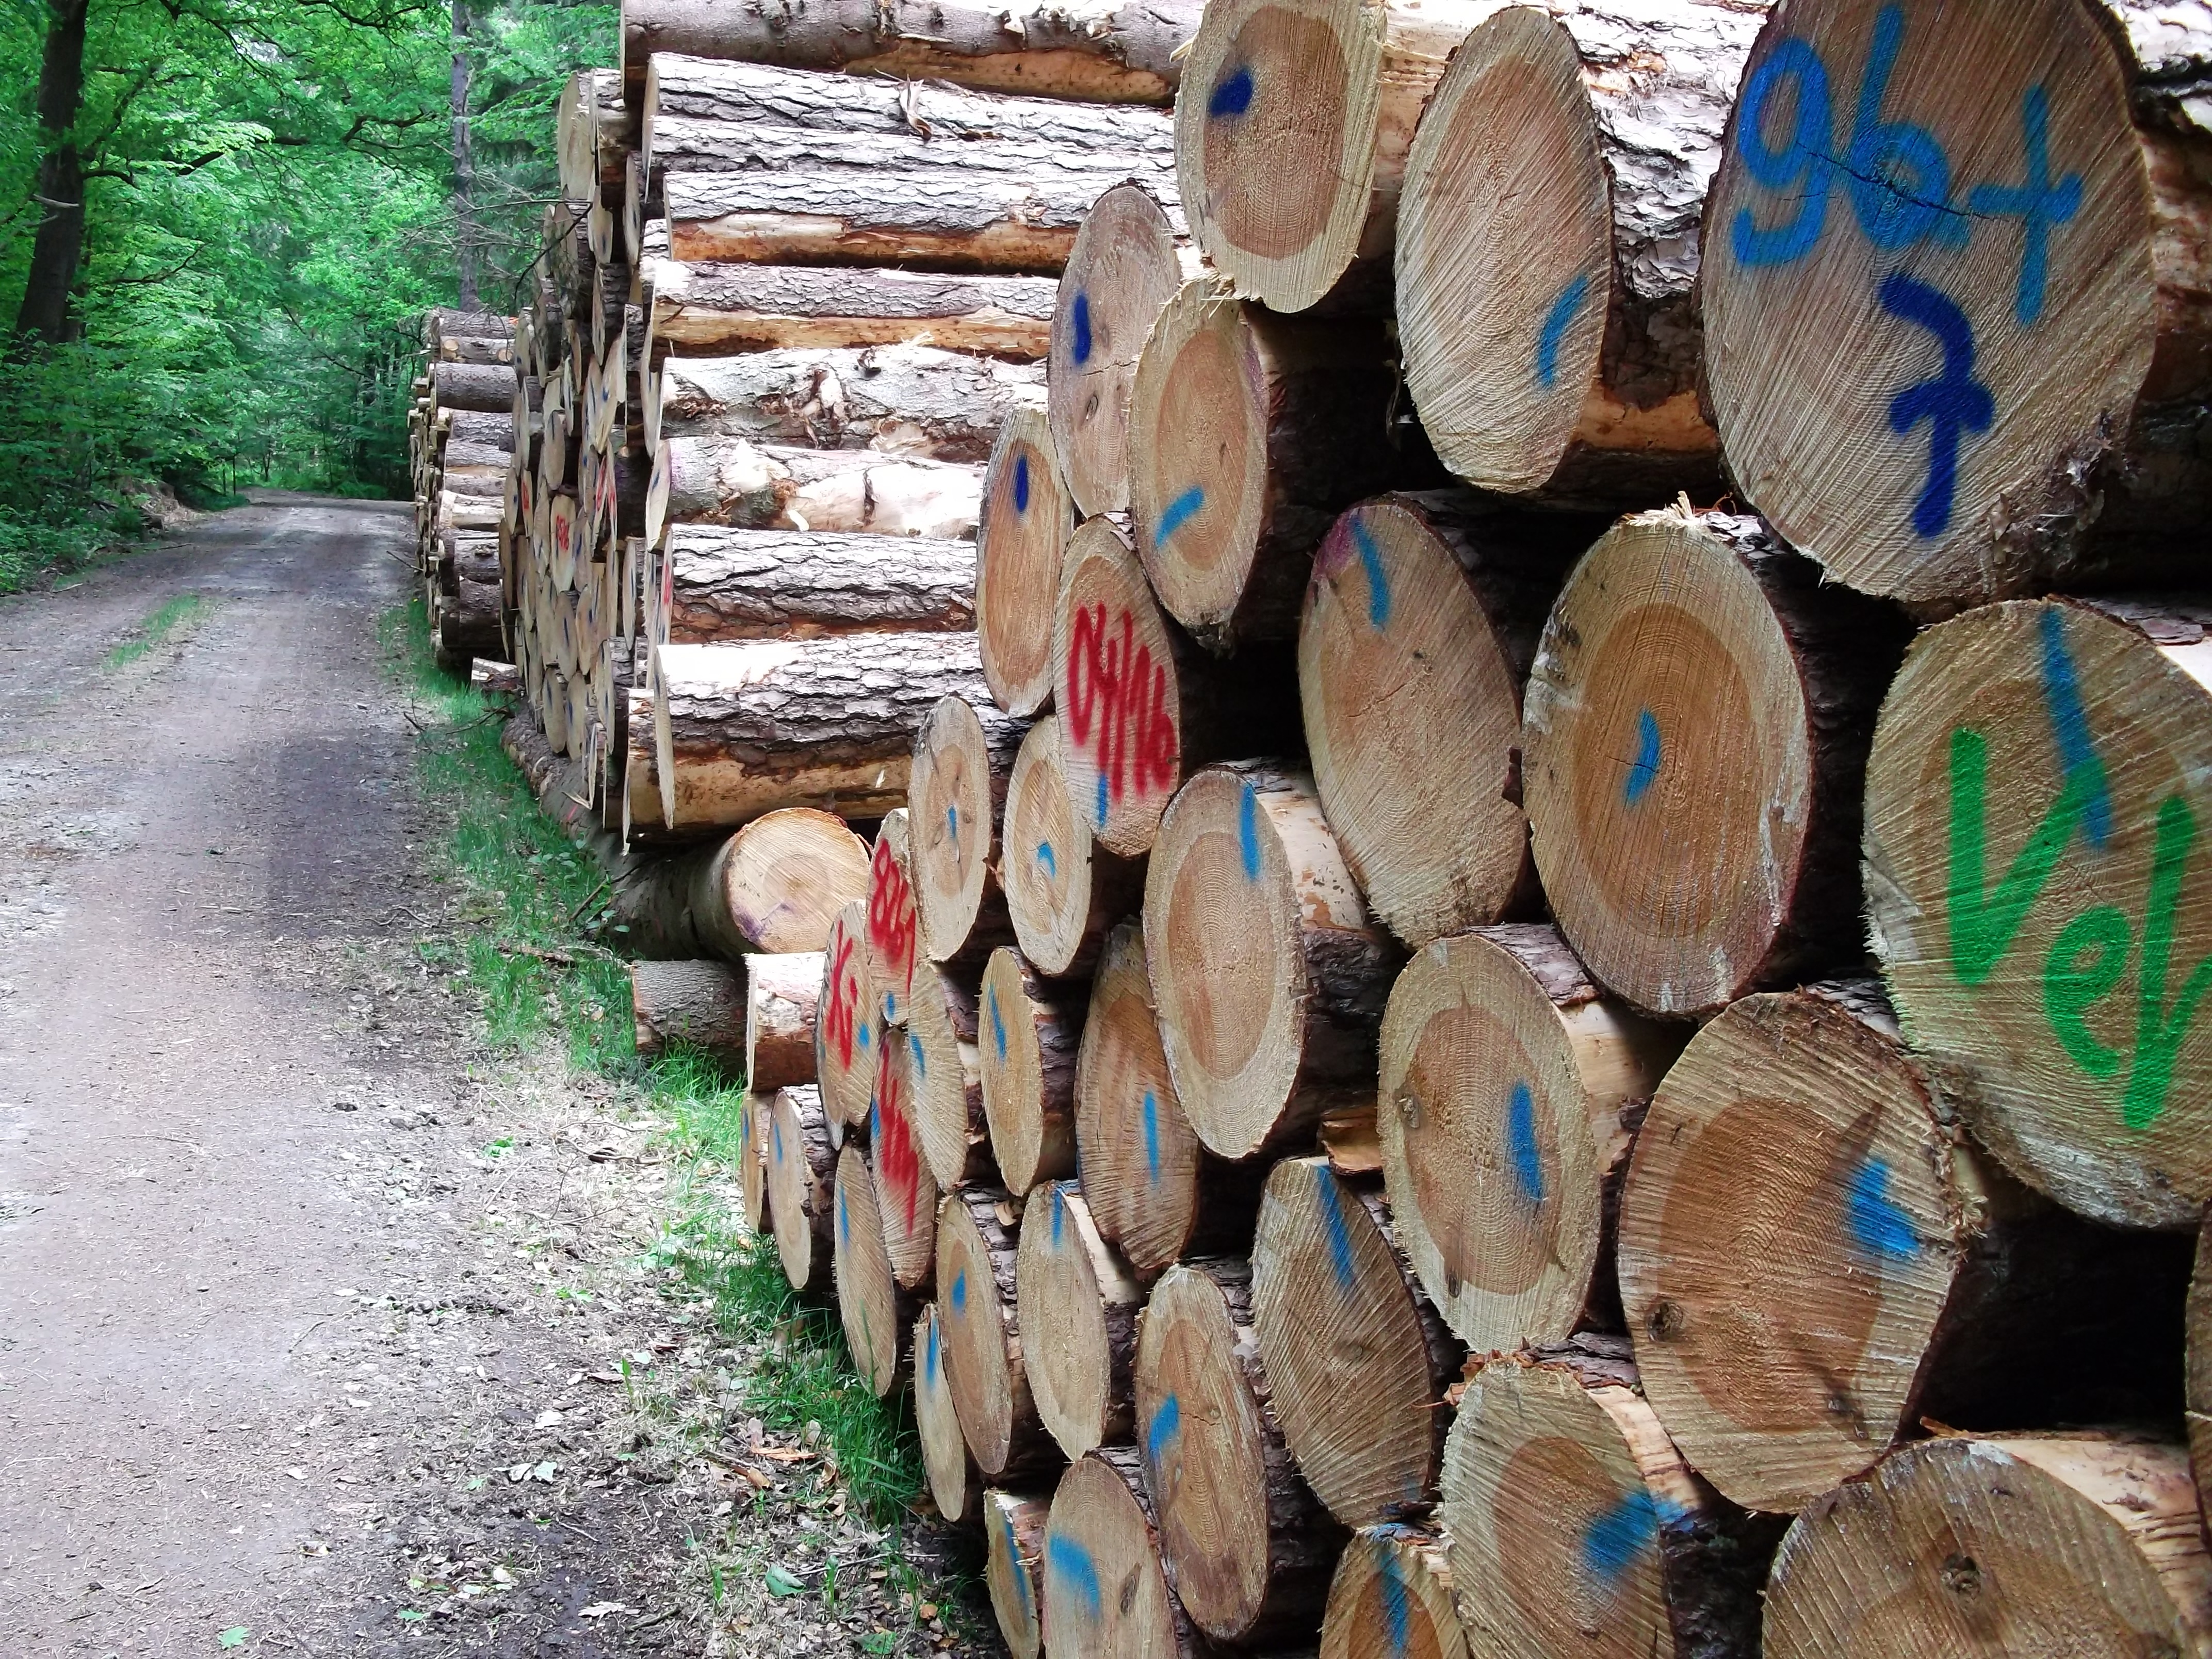
tree, forest, wood, trunk, log, lumber, man made object